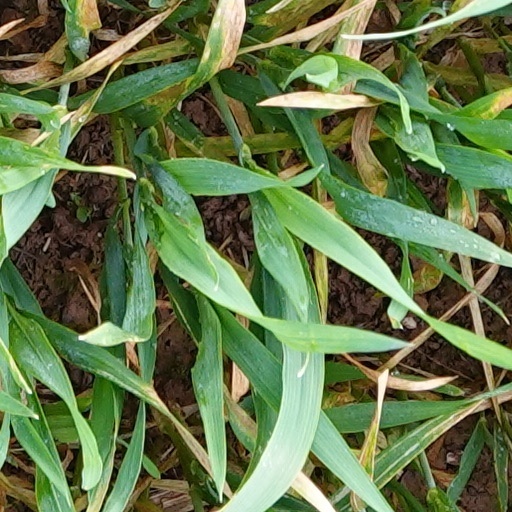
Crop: wheat